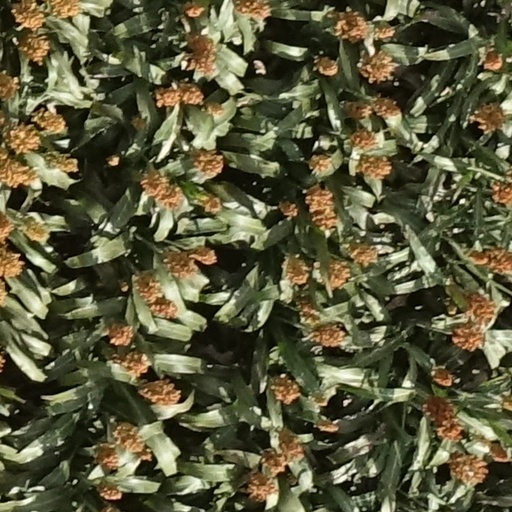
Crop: sorghum